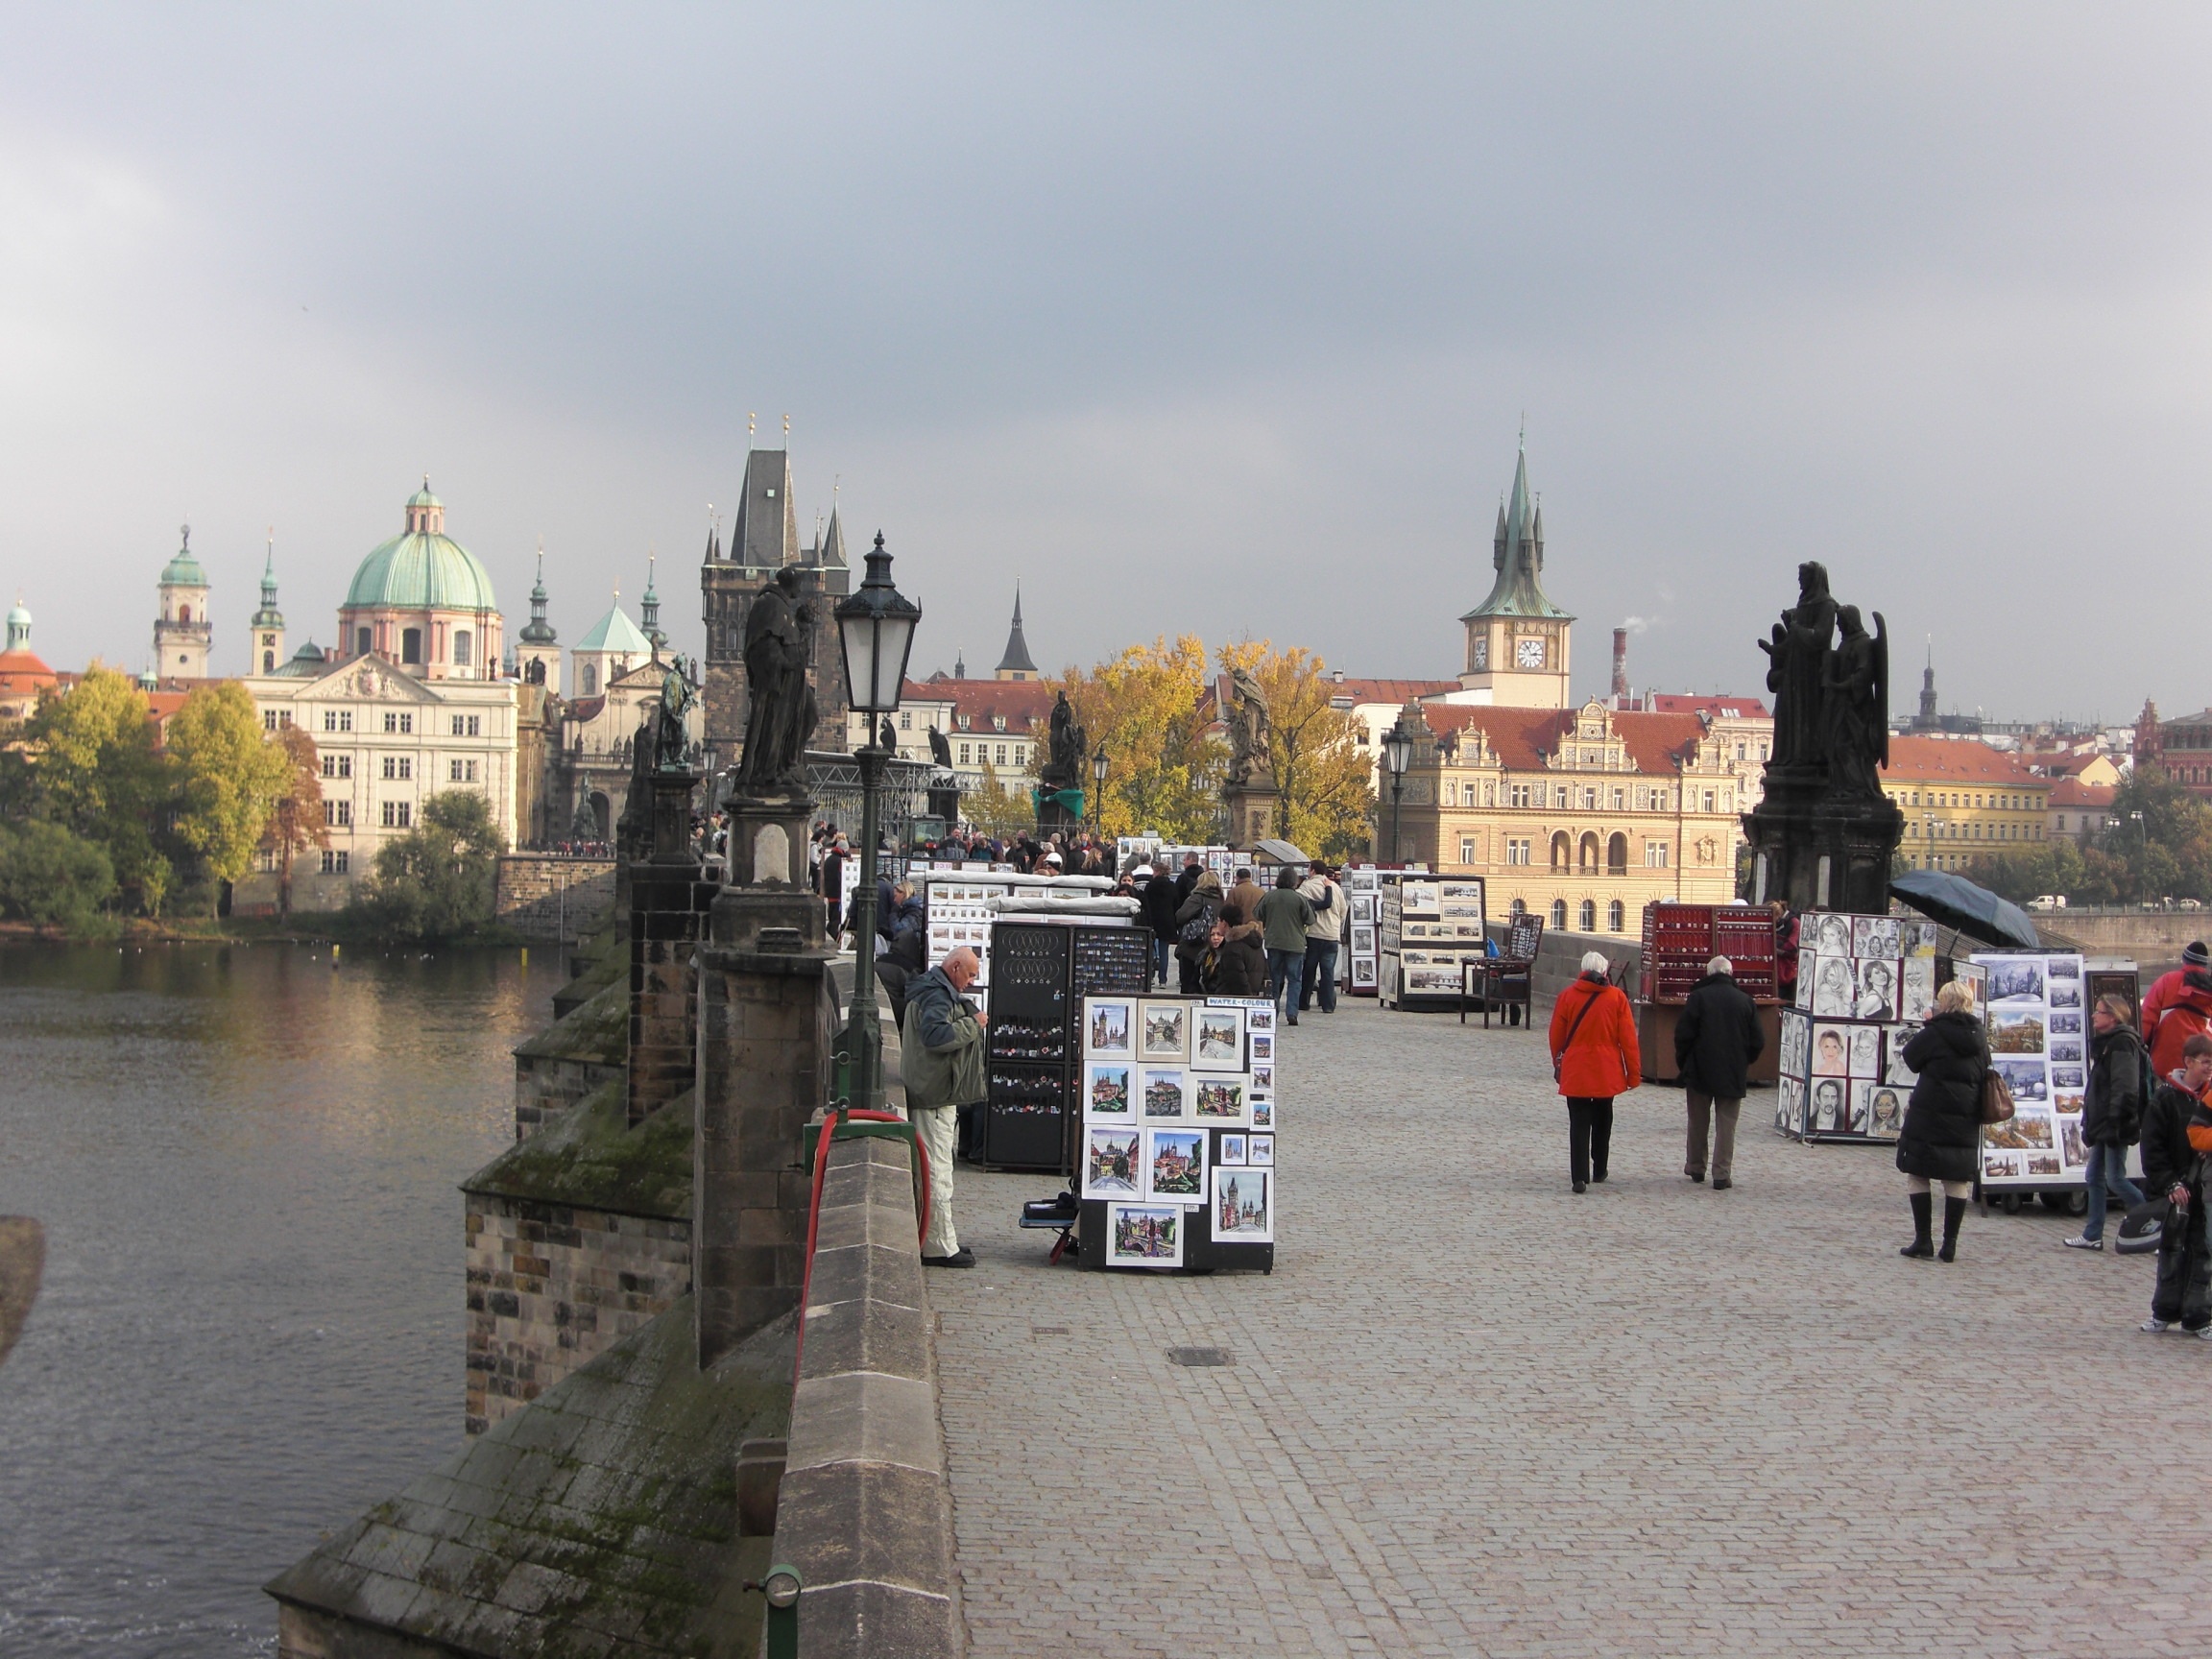
architecture, bridge, town, city, walkway, cityscape, downtown, travel, landmark, facade, prague, tourism, waterway, old town, town square, czech republic, charles bridge, tours, human settlement